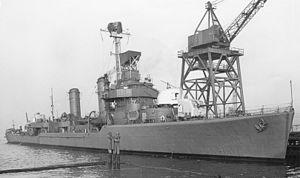
L'USS Doyle est un destroyer de classe Gleaves en service dans la Marine des États-Unis pendant la Seconde Guerre mondiale. Il fut le seul navire nommé en l'honneur de Richard Doyle, un mitrailleur de l'US Navy ayant servi durant la guerre de Tripoli.